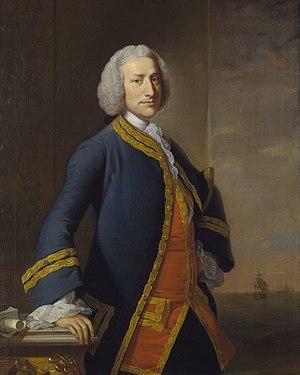
La guerre de l’oreille de Jenkins est un conflit qui oppose, de 1739 à 1748, principalement dans les Caraïbes, les royaumes de Grande-Bretagne et d’Espagne.
Le voyage du Commodore Anson est une circumnavigation autour du monde durant le XVIIIᵉ siècle. En 1740, pendant la guerre de l'oreille de Jenkins qui opposa la Grande-Bretagne et l’Espagne de 1739 à 1748, le Commodore George Anson reçut du roi Georges II le commandement d’une escadre, avec la mission d’aller harceler les colonies espagnoles de l’océan Pacifique, et si possible de capturer le galion de Manille. Anson passa dans le Pacifique par le cap Horn, remonta le long des côtes de l’Amérique du Sud, puis traversa le Pacifique jusqu’à Macao. Il captura le galion de Manille près des côtes des Philippines, et revint en Grande-Bretagne par le cap de Bonne-Espérance.
Les Aventures de Roderick Random ou Roderick Random, en anglais, The Adventures of Roderick Random, publié en 1748, est le premier roman de Tobias Smollett. Le roman n'a d'abord pas été signé, mais lorsque son succès s'est confirmé, l'auteur en a reconnu la paternité. Si Paul-Gabriel Boucé défend âprement la thèse que l'assimilation entre Smollett et ses personae de fiction, en particulier son héros, a été fort dommageable à sa réputation littéraire, il ne semble pas y avoir de doute que Roderick Random s'appuie, au moins en partie, sur l'expérience personnelle de l'auteur embarqué dans la Royal Navy comme assistant-chirurgien, en particulier lors du siège de Carthagène.
La bataille des Cardinaux, connue sous le nom de Battle of Quiberon Bay par les Britanniques, est une bataille navale ayant opposé les flottes française et britannique pendant la guerre de Sept Ans. Elle a lieu le 20 novembre 1759 et se déroule dans un triangle de sept milles marins formé par les îles d'Hœdic et Dumet et la pointe du Croisic, au large de la Bretagne.
George Anson, 1ᵉʳ baron Anson, est un officier de marine, explorateur et aristocrate britannique des XVIIᵉ et XVIIIᵉ siècles. Son voyage autour du monde eut un très grand retentissement en Grande-Bretagne et le journal de bord de son Voyage autour du monde dans les années 1740, 41, 42, 43, et 44 a été publié à Londres en 1748 par le chapelain d'Anson, Richard Walter. Basé sur plusieurs journaux tenus par des officiers du Centurion, il a été traduit en français et en allemand l'année suivante et connut un grand succès, tant dans le milieu maritime que dans le milieu littéraire de l'époque.